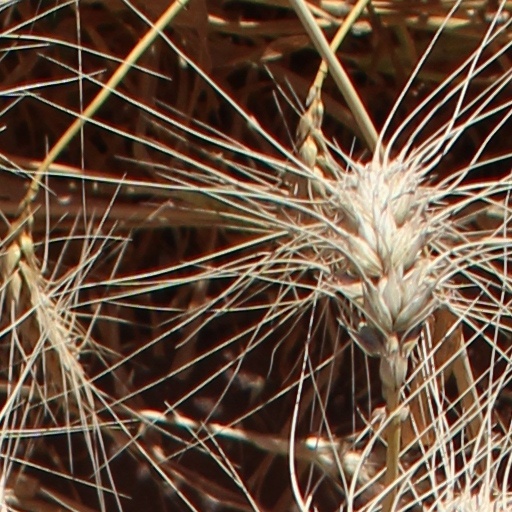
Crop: wheat